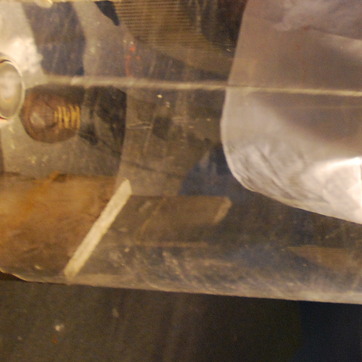
Material: plastic